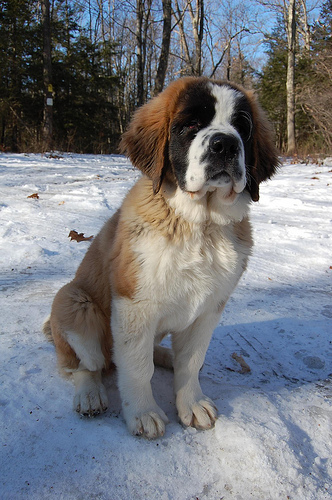
Animal: dog
Breed: saint_bernard